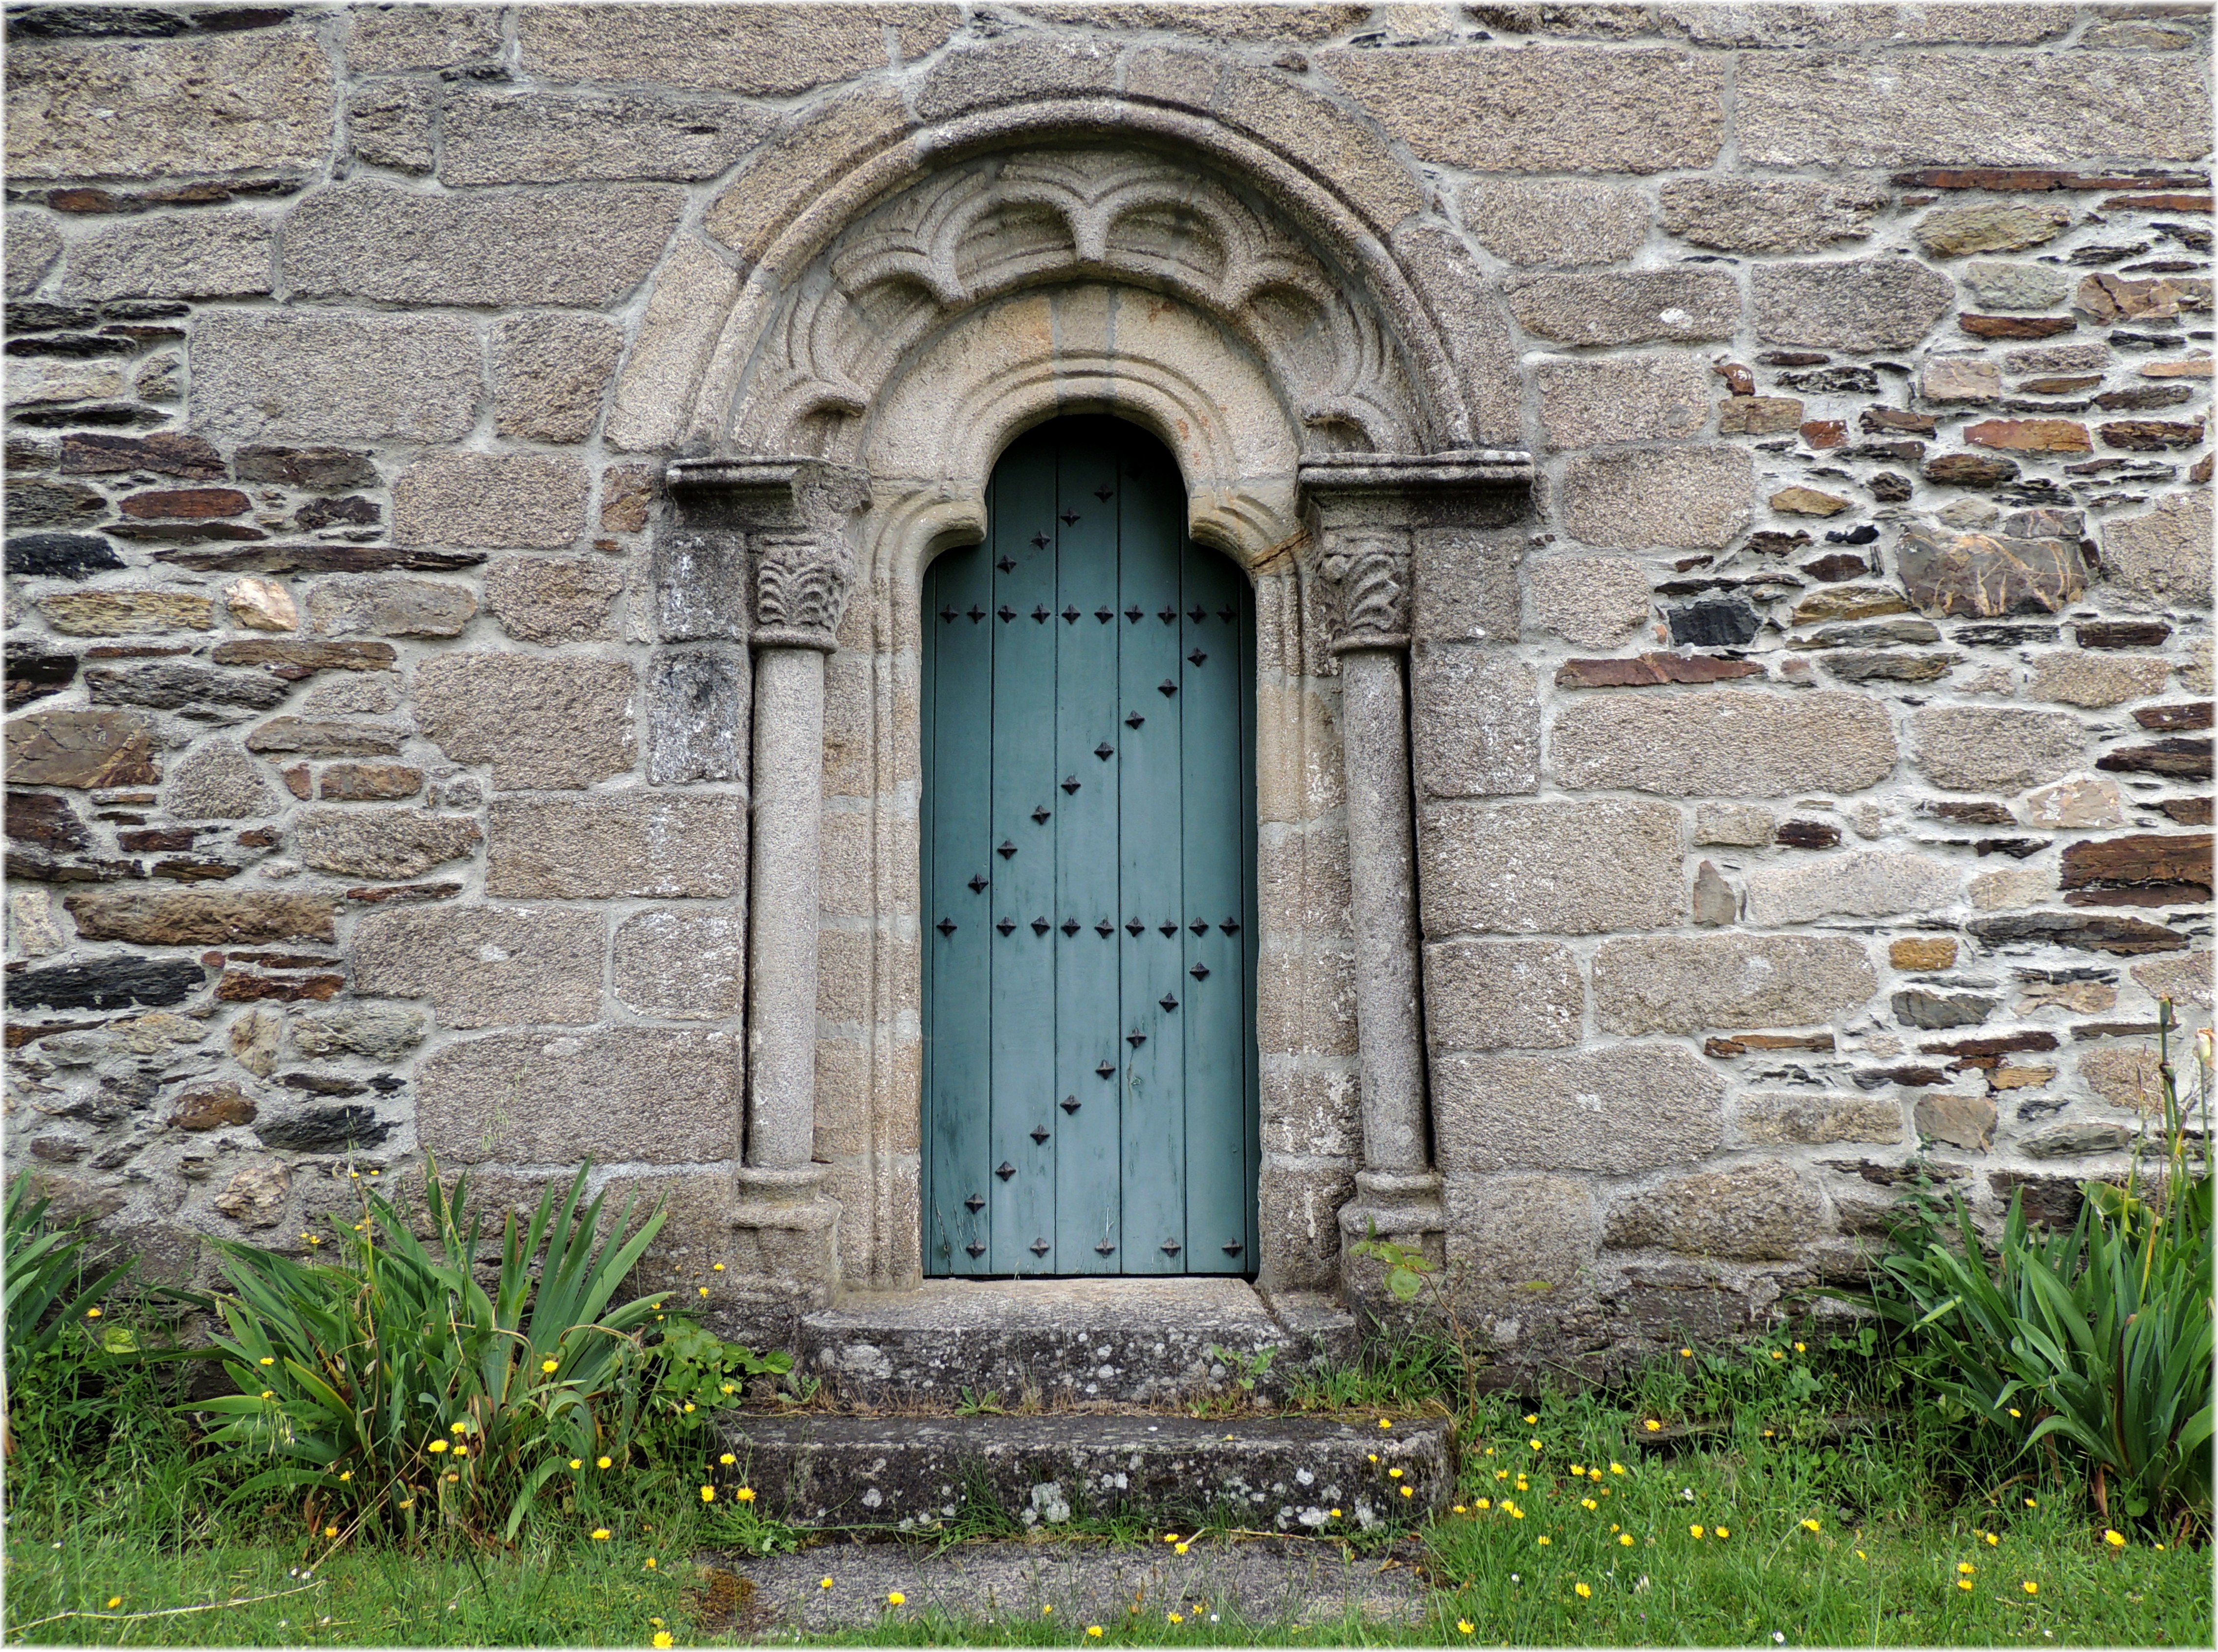
rock, architecture, building, monument, arch, facade, church, chapel, door, place of worship, ruins, monastery, ancient history